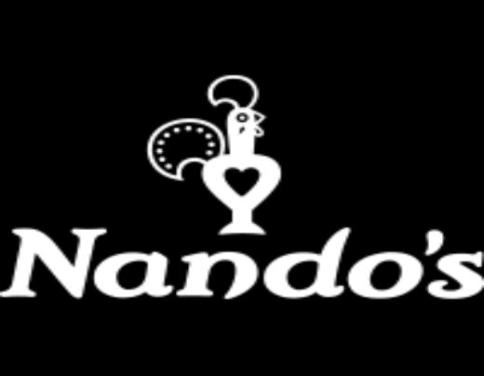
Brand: nandos
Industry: Food